Cape Lovitt

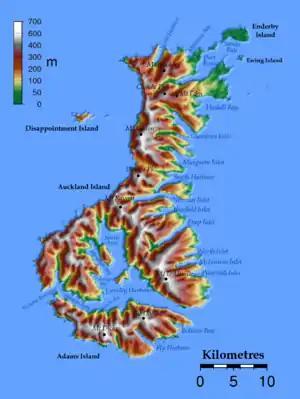
The Auckland Islands

Cape Lovitt is the western most point of New Zealand. It is located on the west coast of Auckland Island, one of New Zealand's subantarctic outlying islands, 3 kilometres north of the mouth of Western Arm, a channel leading into Carnley Harbour and separating Auckland Island from Adams Island.